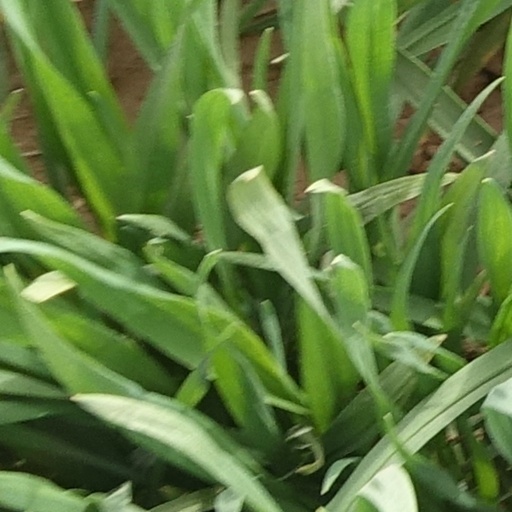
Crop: wheat